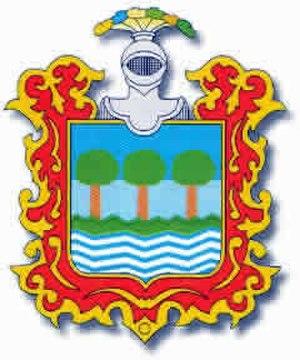
Le département de Cajamarca est l'une des 24 régions du Pérou. Elle est divisée en 13 provinces et 128 districts. Sa capitale est la ville de Cajamarca.